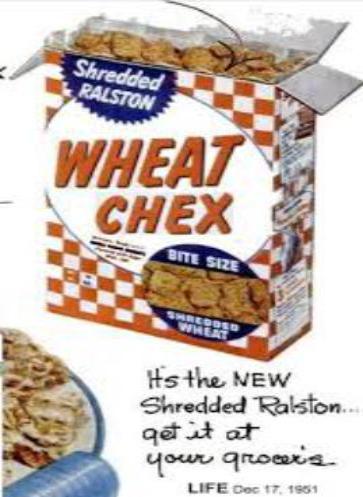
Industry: Food